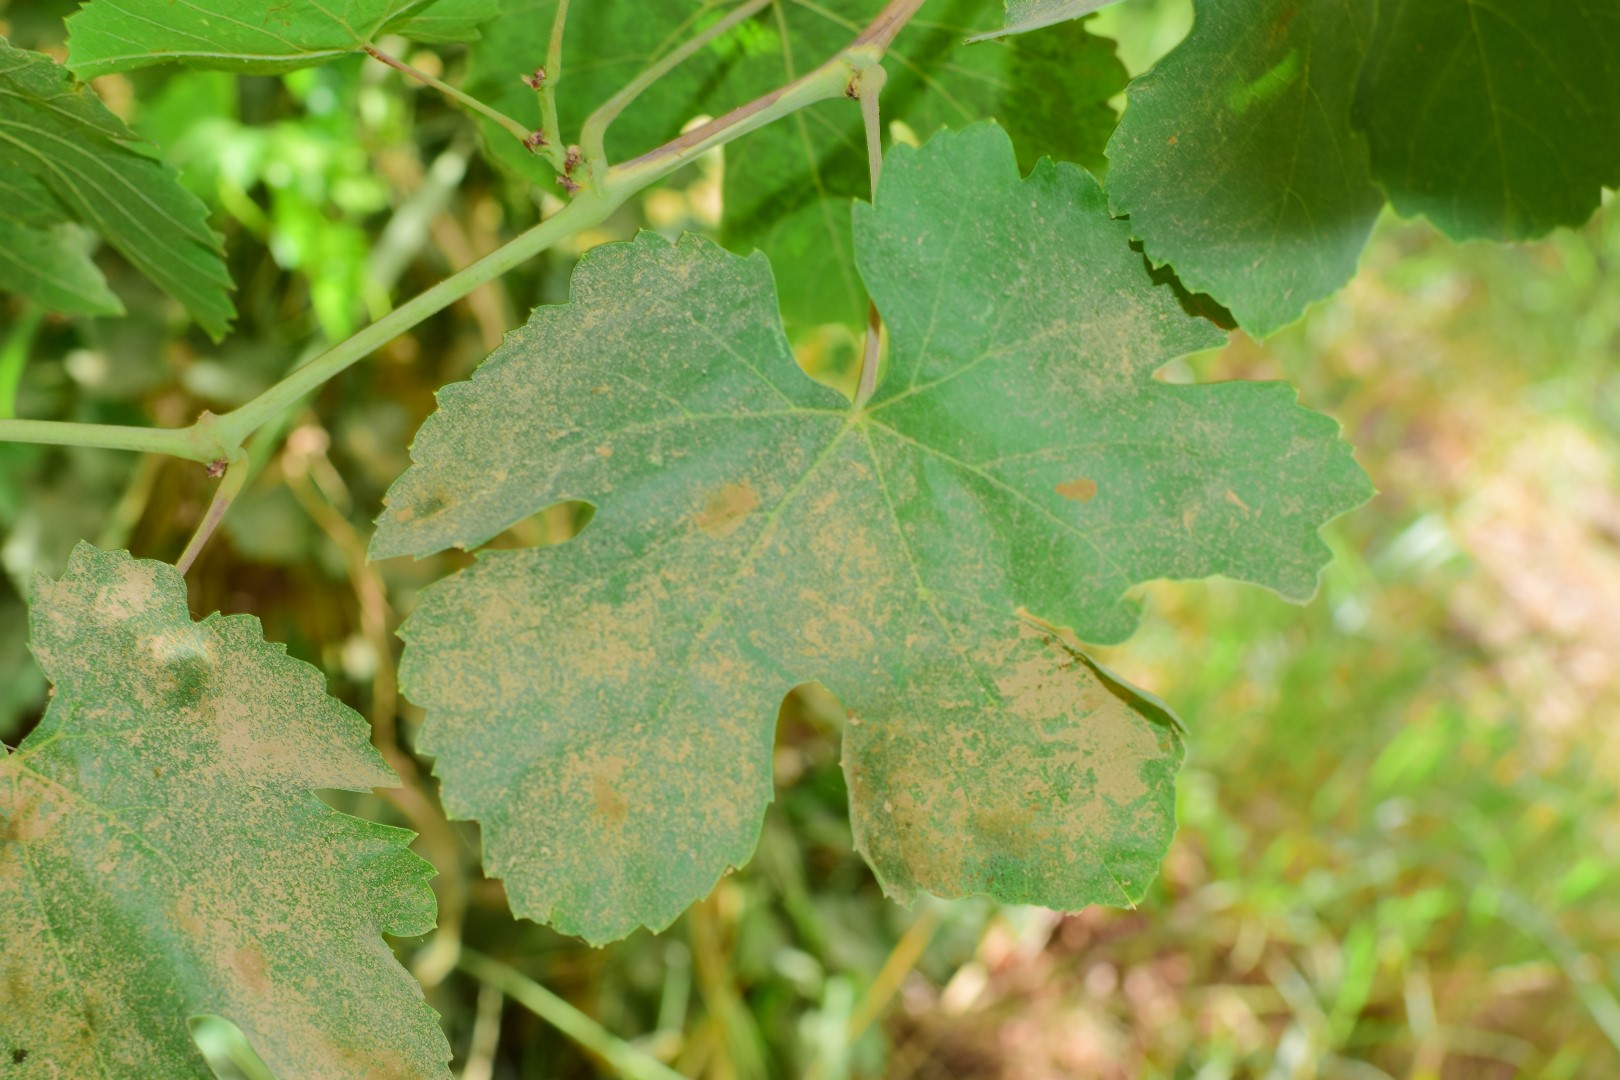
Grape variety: Thompson Seedless